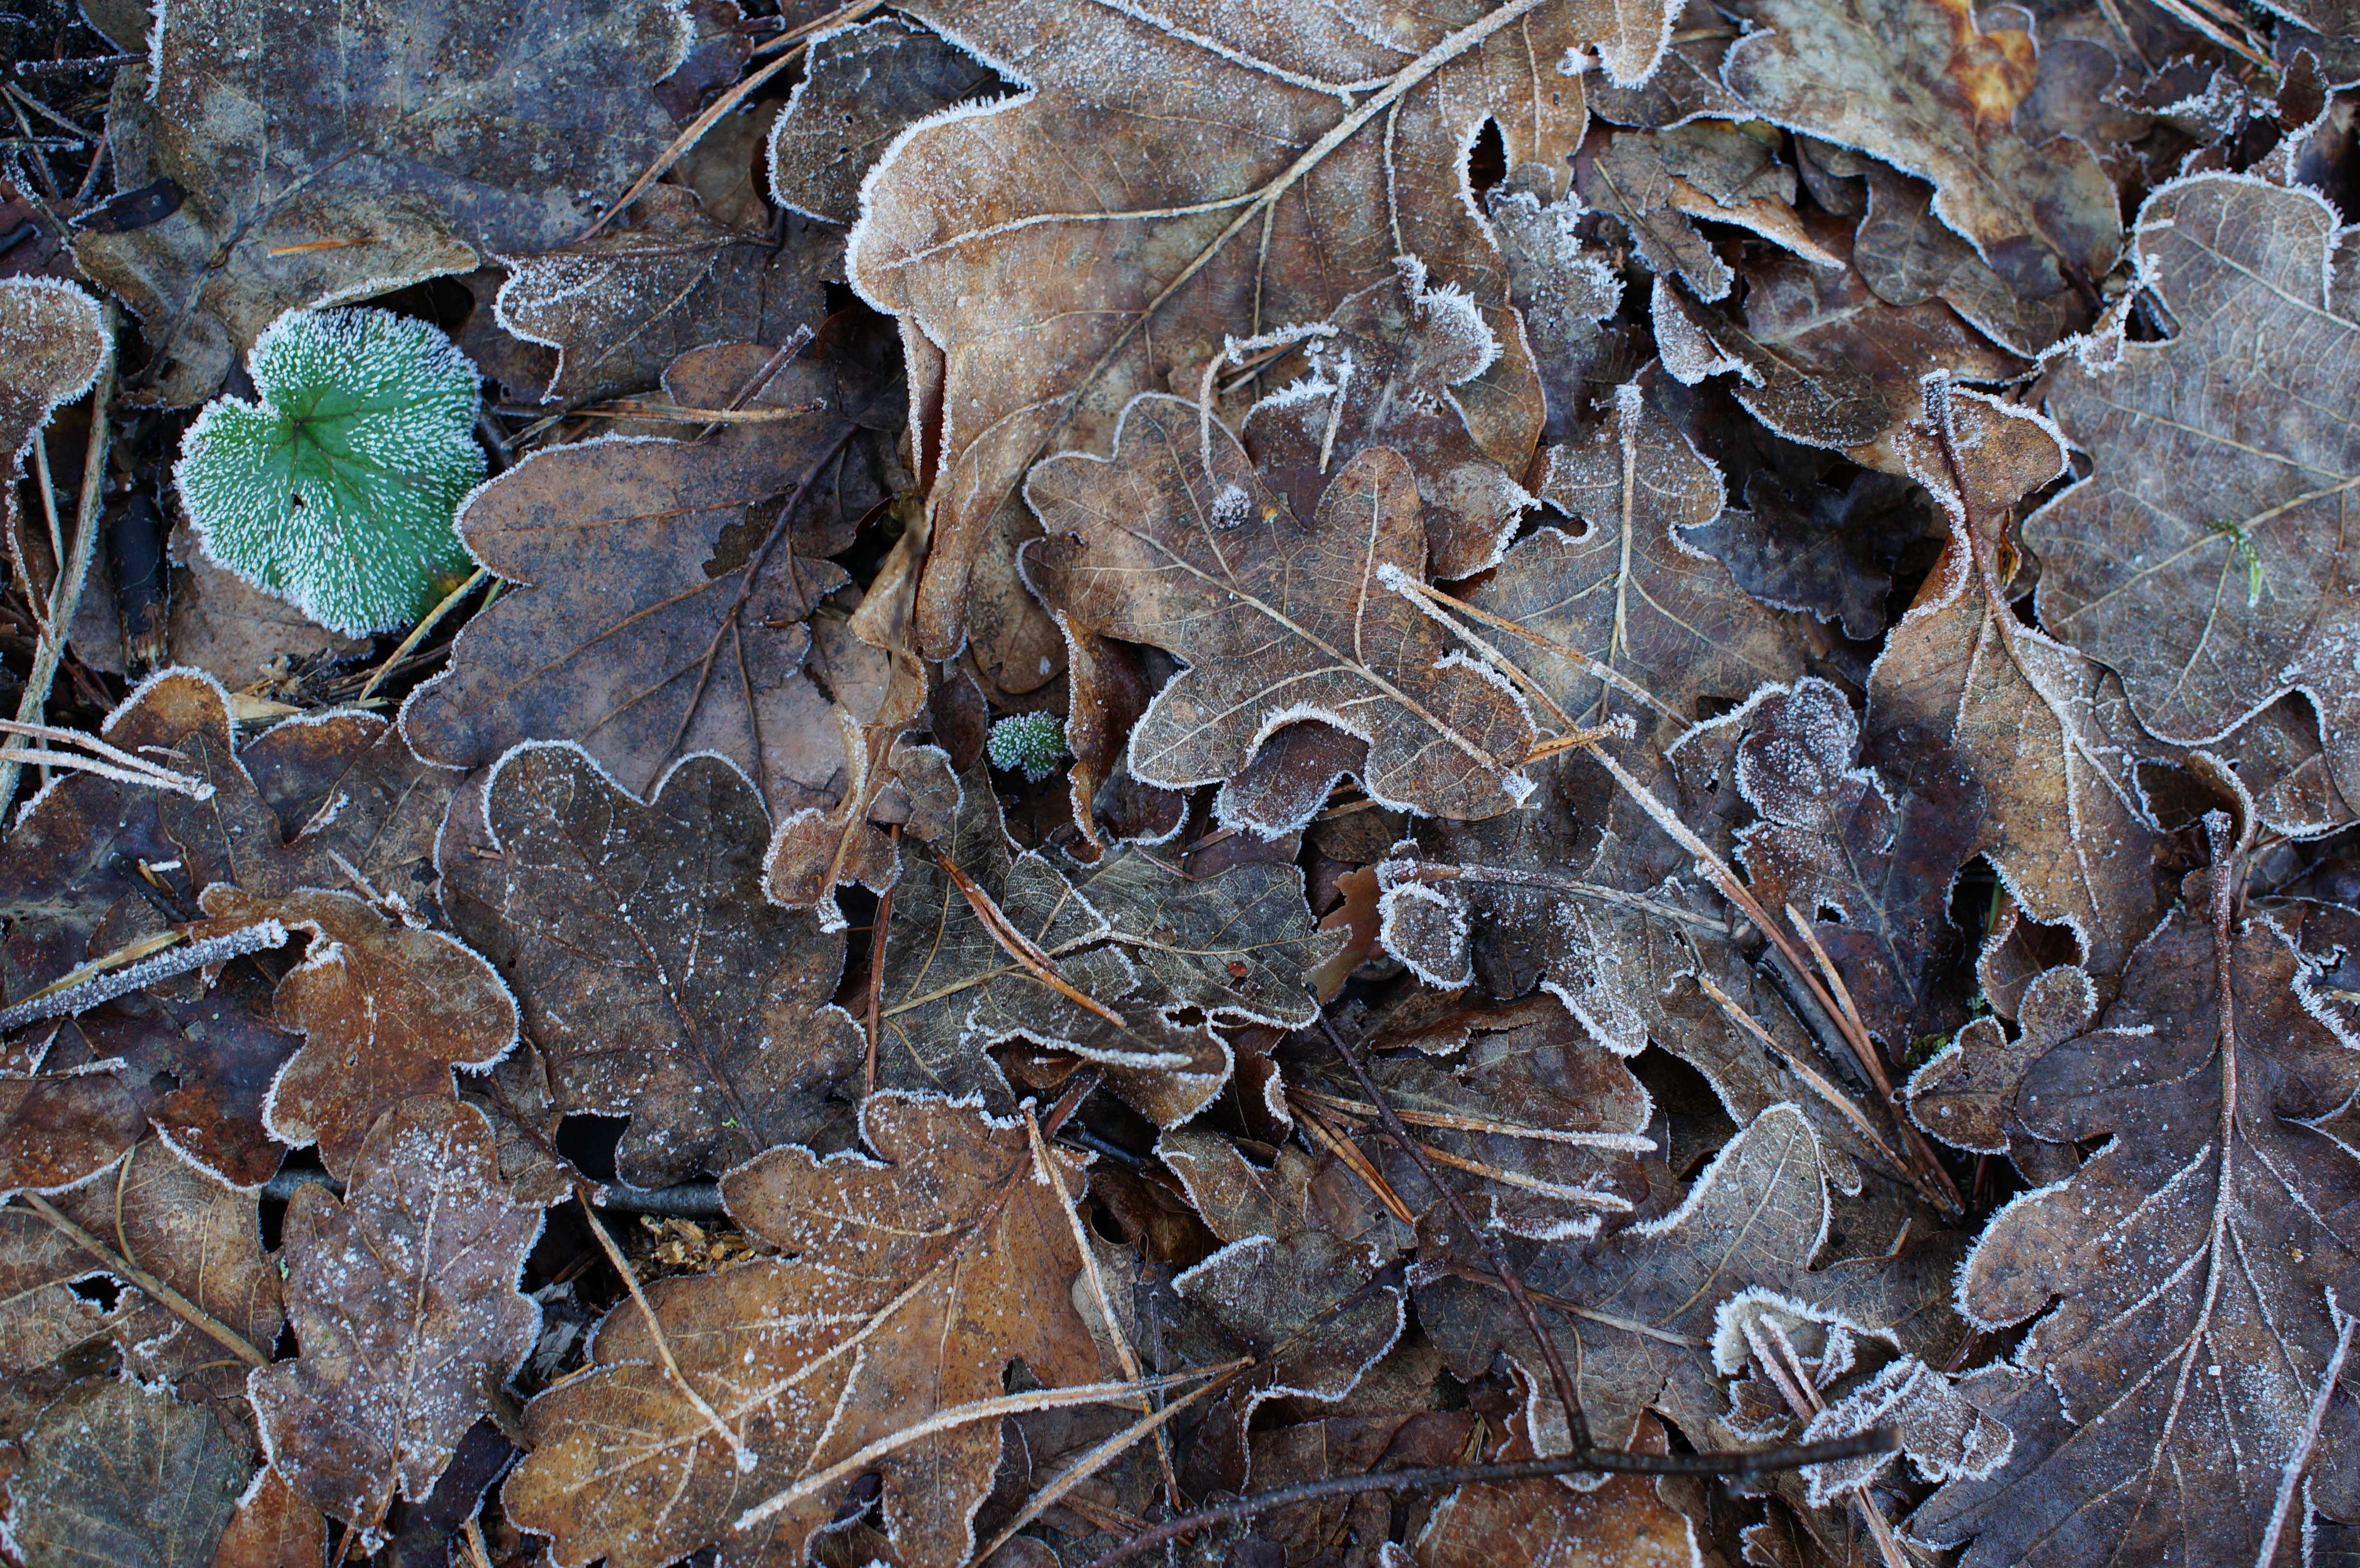
tree, nature, rock, branch, winter, plant, wood, texture, leaf, frost, trunk, wildlife, ice, autumn, soil, flora, season, material, 2015, geology, oak, germany, deutschland, berlin, sony, sigma, natur, woodland, nex, nex6, lenstagged, steffenzahn, 30mm, sigma30mm28exdn, sigma30mmf28, sigma30mmf28dn, sigma30mm, woody plant